Yevgeniy Prokopov

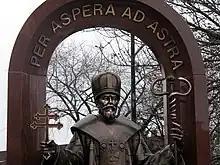

Yevgeniy Prokopov is renowned for his innovative use of materials and distinctive artistic techniques. He was among the first sculptors to incorporate mirror-polished steel into his works, creating reflective surfaces that engage viewers uniquely. In his reliefs, he utilized galvanic copper plates to produce random effects, adding depth and texture to his compositions.